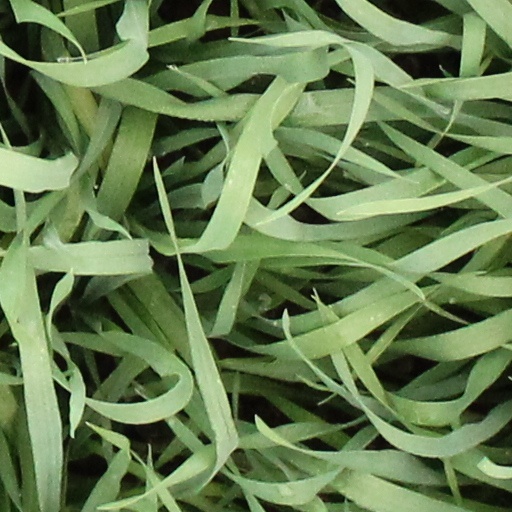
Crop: wheat